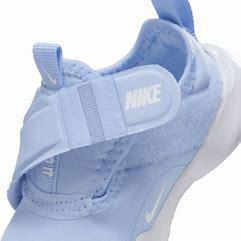
Brand: Nike
Model: Flex Advance